Immersion (virtual reality)

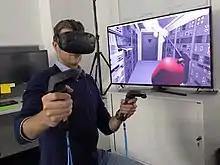
Man uses immersive technology headset and hand controls to complete the stage of a virtual reality video game.

Immersive virtual reality is a technology that aims to completely immerse the user inside the computer generated world, giving the impression to the user that they have "stepped inside" the synthetic world. This is achieved by either using the technologies of Head-Mounted Display(HMD) or multiple projections. HMD allows VR to be projected right in front of the eyes and allows users to focus on it without any distraction. The earliest attempts at developing immersive technology date back to the 1800s. Without these early attempts, the world of immersive technology would never have reached its advanced technological state we have today. The many elements that surround the realm of immersive technology all come together in different ways to create different types of immersive technology including virtual reality and pervasive gaming. While immersive technology has already had an immense impact on our world, its progressive growth and development will continue to make lasting impacts among our technological culture.